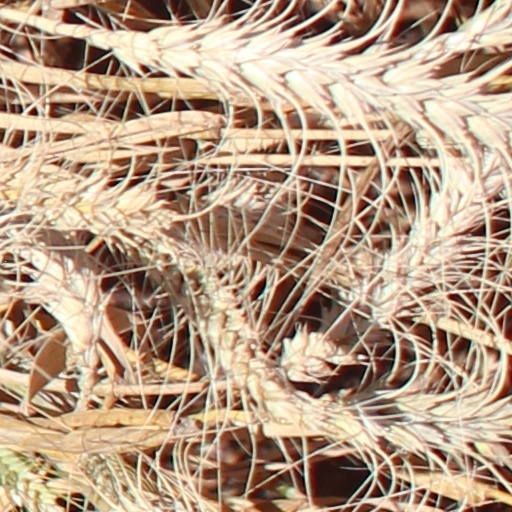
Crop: wheat